Giallo

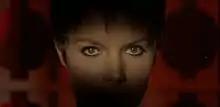
Colette Descombes in a scene from "Orgasmo" (1969), an example of stylish visual and close-up emphasis on eyes

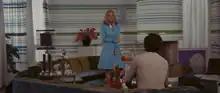
"The Red Queen Kills Seven Times" (1972) is noted for its interiors and colorful early 1970s fashion.

"Gialli" are noted for psychological themes of madness, alienation, sexuality, and paranoia. The protagonist is usually a witness to a gruesome crime but frequently finds their testimony subject to skepticism from authority figures, leading to a questioning of their own perception and authority. This ambiguity of memory and perception can escalate to delusion, hallucination, or delirious paranoia. Since "gialli" protagonists are typically female, this can lead to what writer Gary Needham calls, "...the "giallo"'s inherent pathologising of femininity and fascination with "sick" women". The killer is likely to be mentally-ill as well; "giallo" killers are almost always motivated by insanity caused by some past psychological trauma, often of a sexual nature (and sometimes depicted in flashbacks). The emphasis on madness and subjective perception has roots in the "giallo" novels (for example, Sergio Martino's "Your Vice Is a Locked Room and Only I Have the Key" was based on Edgar Allan Poe's short story "The Black Cat", which deals with a psychologically unstable narrator) but also finds expression in the tools of cinema. Writer Mikel J. Koven posits that "gialli" reflect an ambivalence over the social upheaval modernity brought to Italian culture in the 1960s.